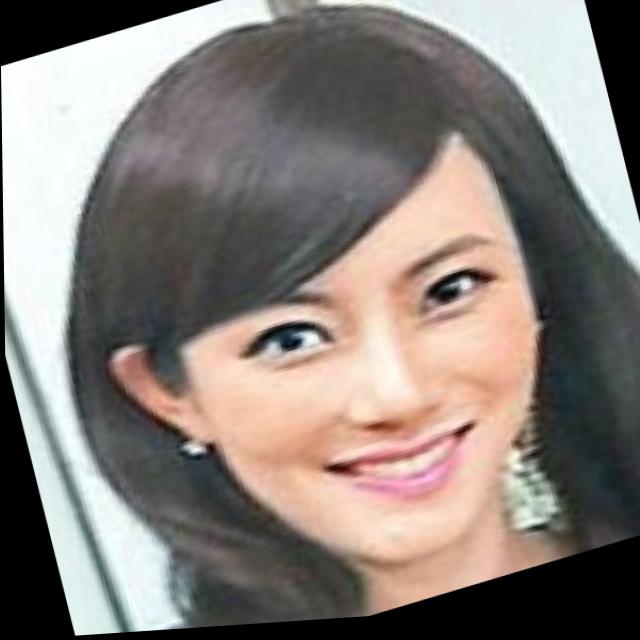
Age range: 21-44